Conflict (1937 film)

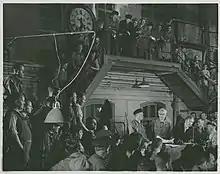

Conflict (Swedish: Konflikt) is a 1937 Swedish drama film directed by Per-Axel Branner and starring Lars Hanson, Sigurd Wallén and Aino Taube. It was shot at the Råsunda Studios in Stockholm. The film's sets were designed by the art director Arne Åkermark.